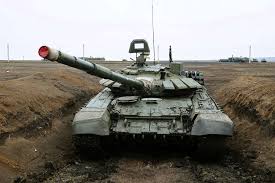
Label: T-72